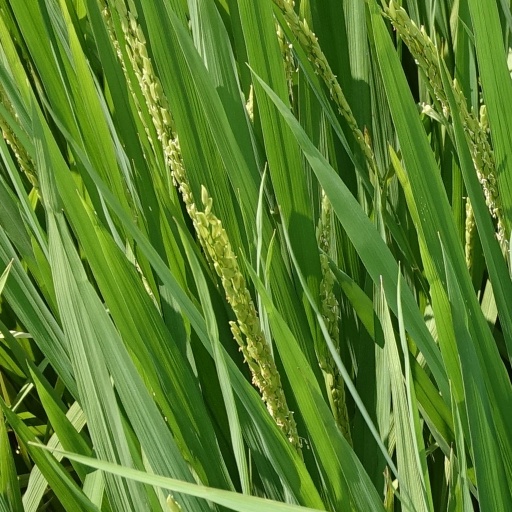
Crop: rice